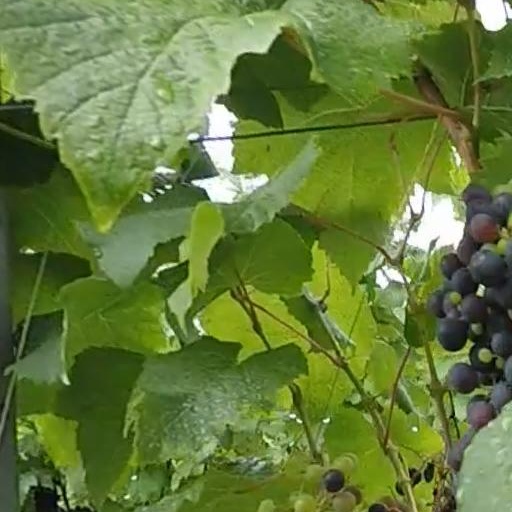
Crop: grape